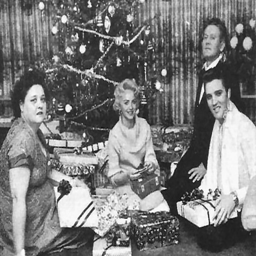
blues artist and family enjoy western christian holiday .